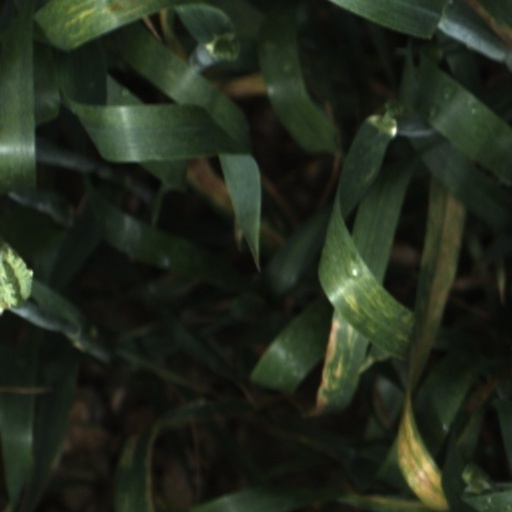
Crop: wheat